Konstantin Tsiolkovsky

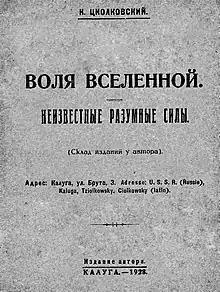
The cover of the book "The Will of the Universe: The Unknown Intelligence" by Konstantin Tsiolkovsky, 1928, considered to be a work of Cosmist philosophy

In his late lifetime, from the mid-1920s onwards, Tsiolkovsky was honored for his pioneering work, and the Soviet state provided financial backing for his research. He was initially popularized in Soviet Russia in 1931–1932 mainly by two writers: Yakov Perelman and Nikolai Rynin. Tsiolkovsky died in Kaluga on 19 September 1935 after undergoing an operation for stomach cancer. He bequeathed his life's work to the Soviet state.